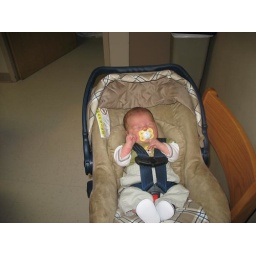
l_2807bd48a103d1984cc05dcd71b0537cColton in car seat